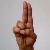
The image shows a hand gesture representing the letter 'U' in Indian Sign Language.